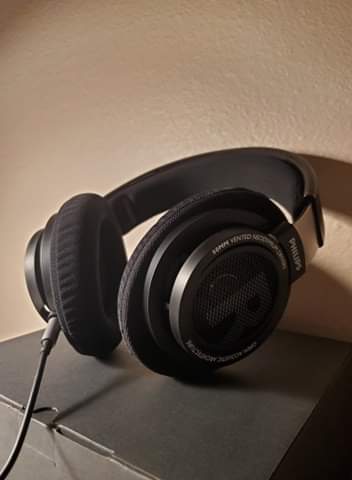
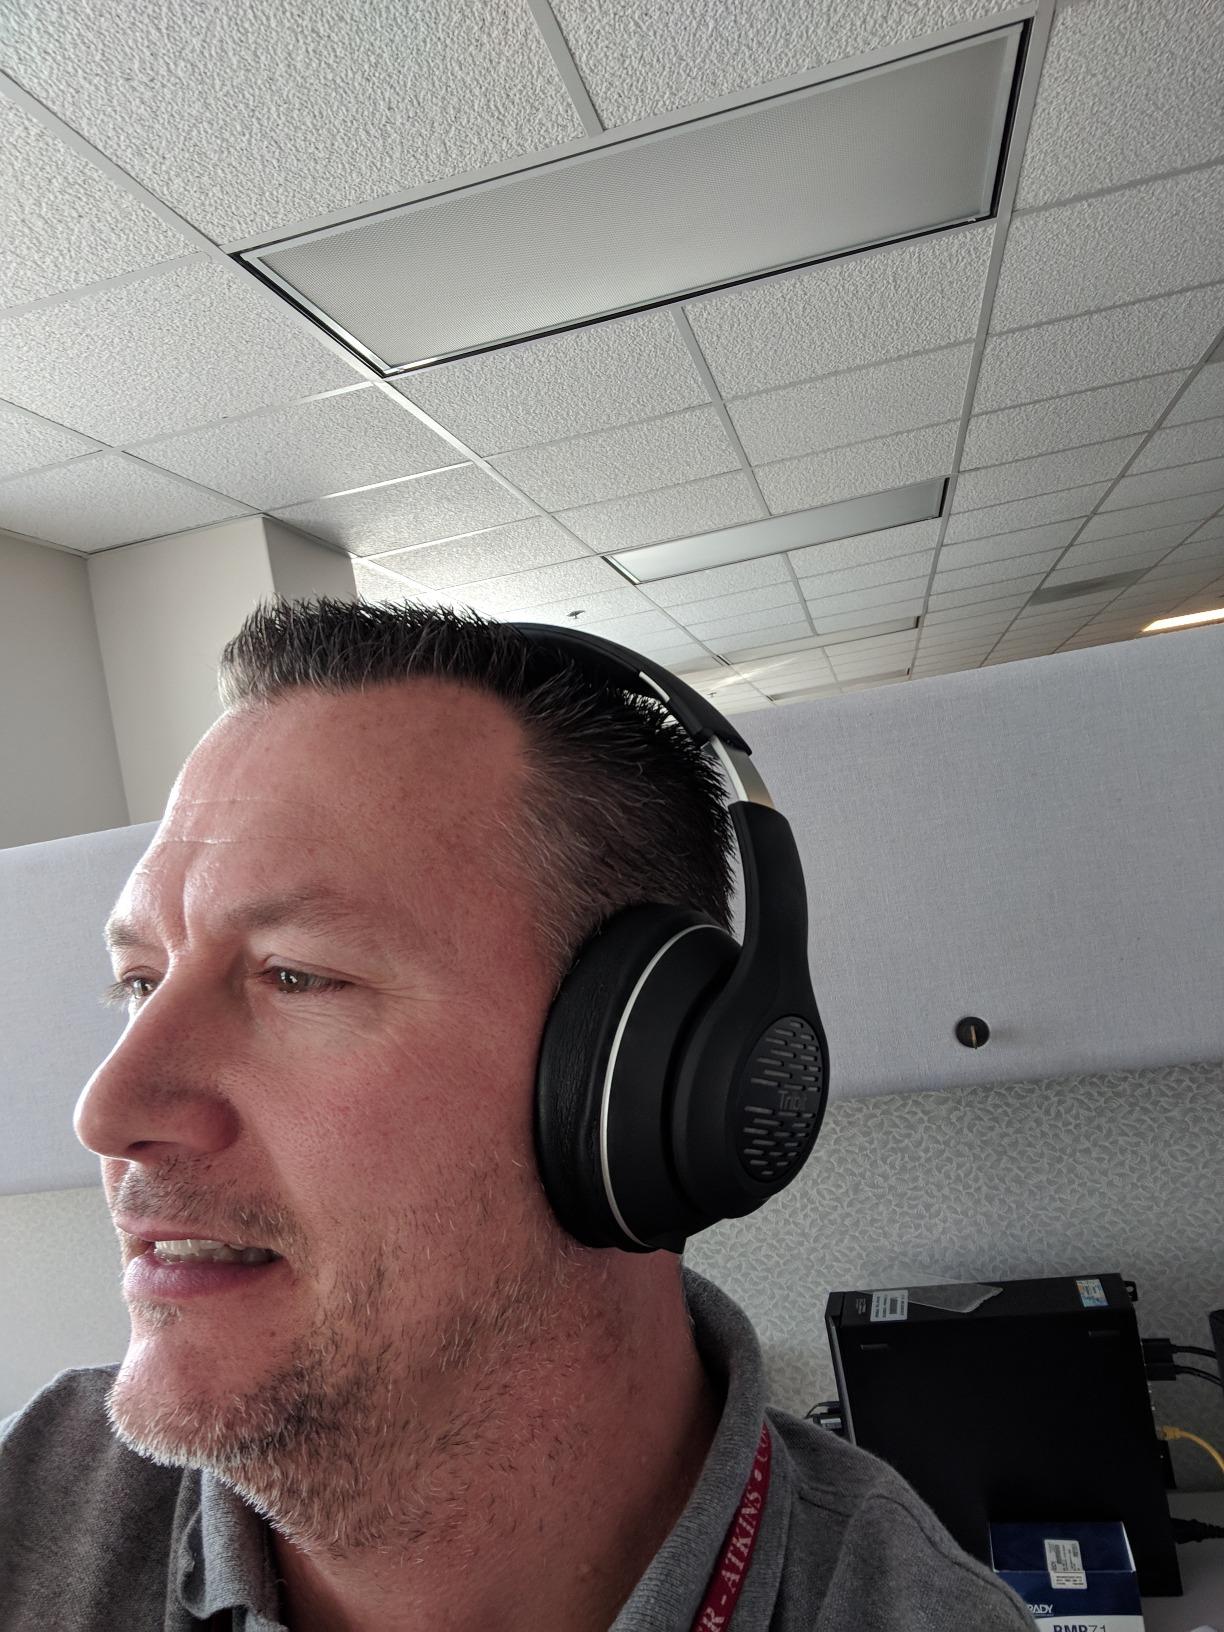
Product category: headphones
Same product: no